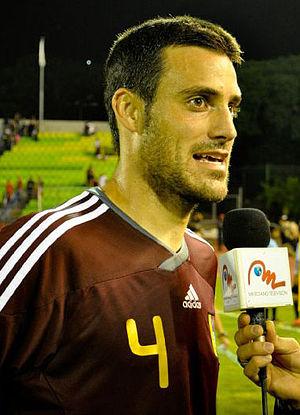
Andrés Túñez est un footballeur vénézuélien, né le 15 mars 1987 à Caracas. Il évolue au poste de défenseur central.